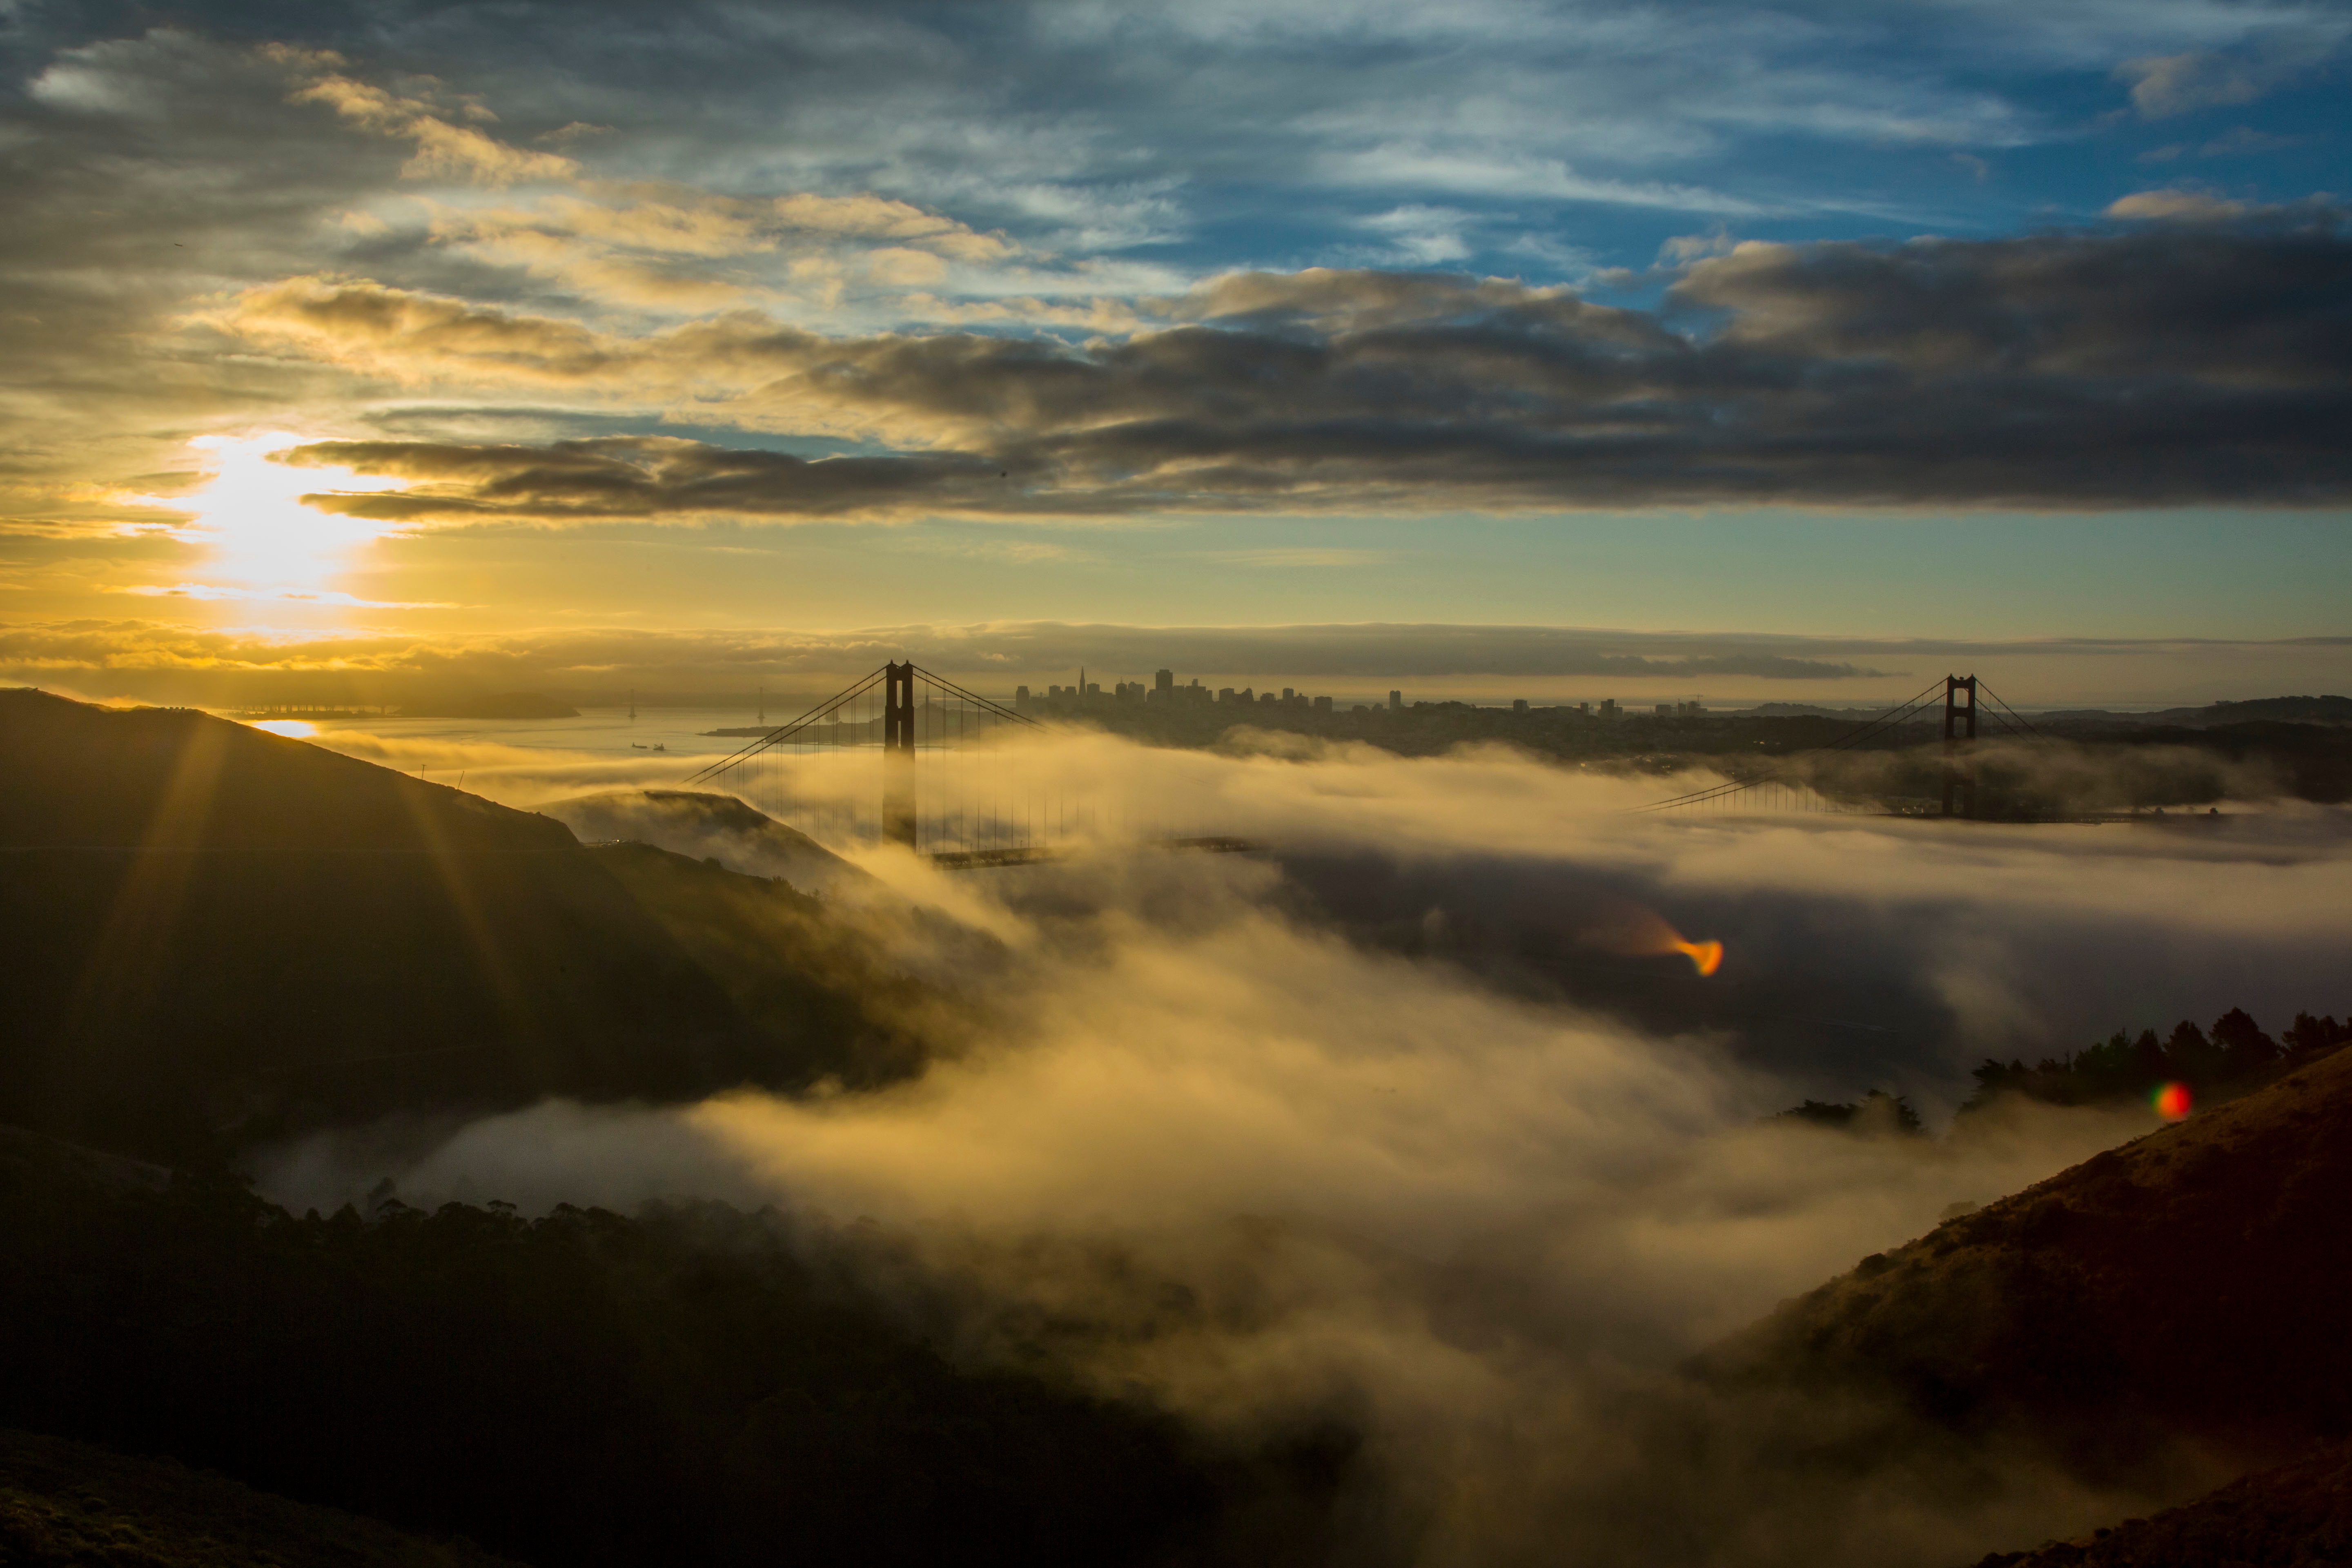
sea, coast, ocean, horizon, cloud, sky, sun, sunrise, sunset, mist, bridge, sunlight, morning, wave, dawn, atmosphere, golden gate bridge, san francisco, dusk, evening, reflection, loch, afterglow, atmospheric phenomenon, wind wave